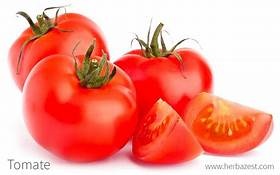
Label: tomato